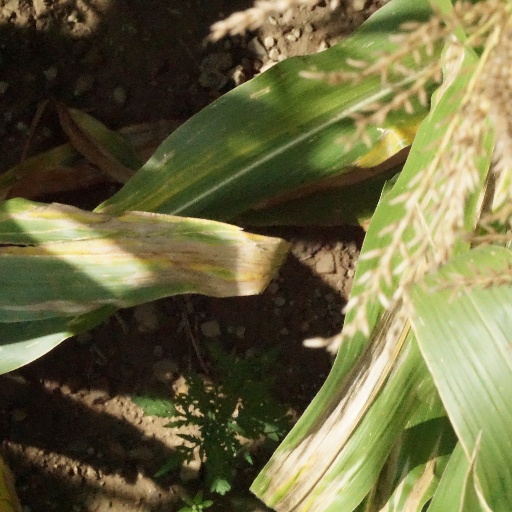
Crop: maize; corn